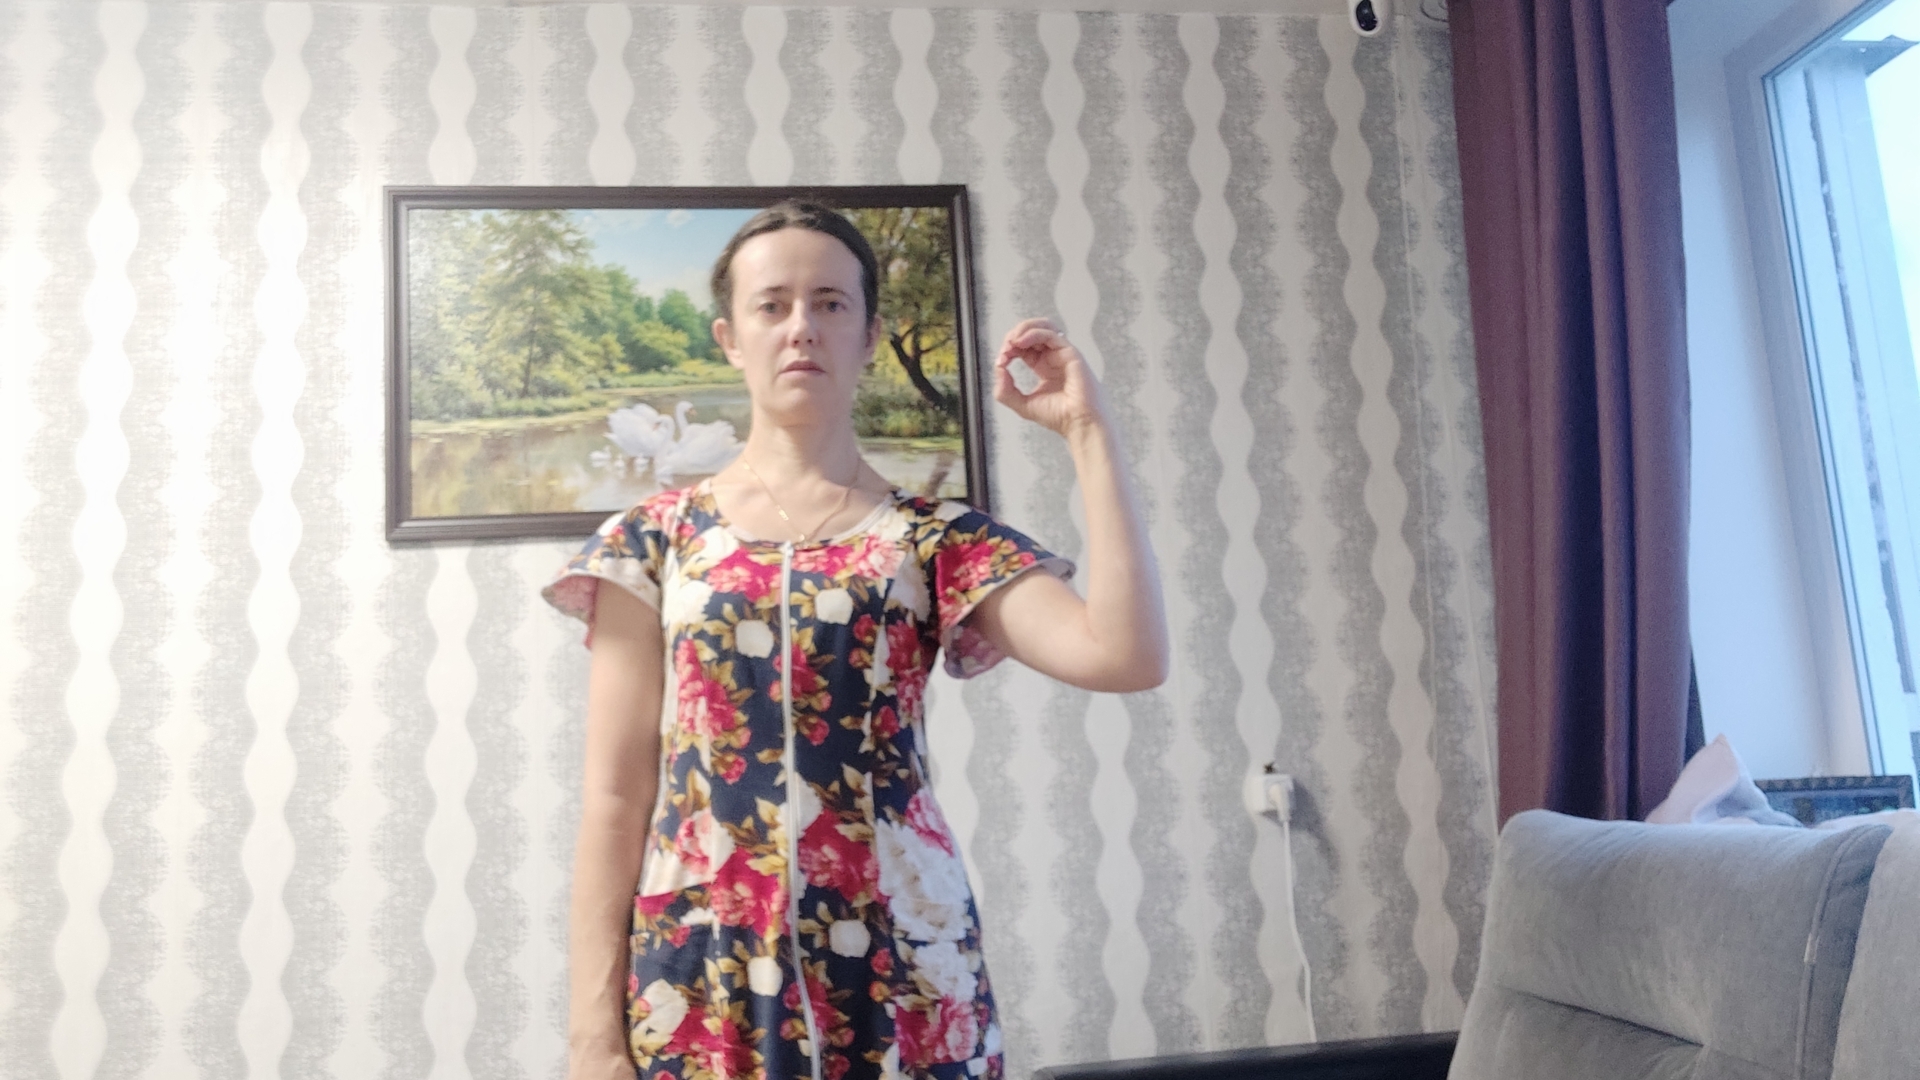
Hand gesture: grip